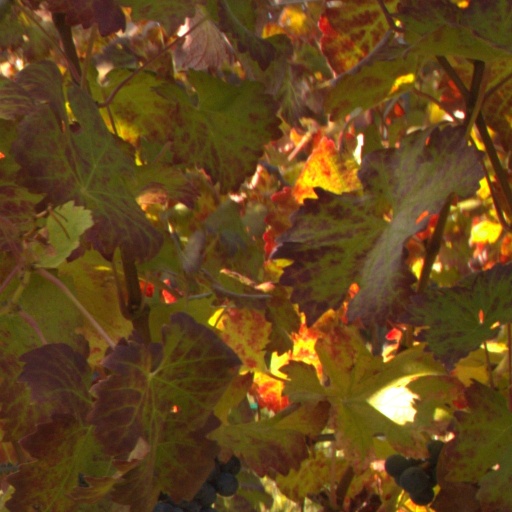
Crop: grape